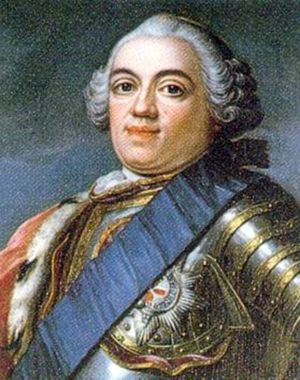
Vilhelm 4. af Oranien
Vilhelm IV af Oranien
Vilhelm IV Carl Henrik Friso, fyrste af Oranien og Nassau, statholder af Forenede Nederlande var arvestatholder fra 1747 til sin død. Han var født i Leeuwarden i nederlandsk Frisland.